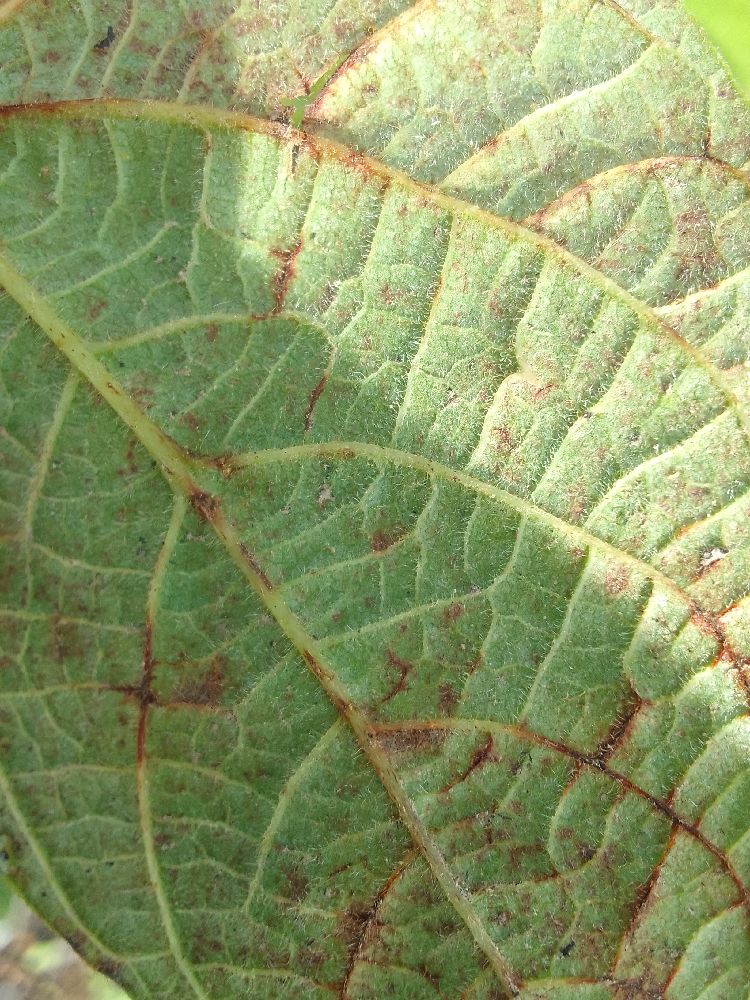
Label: anthracnose